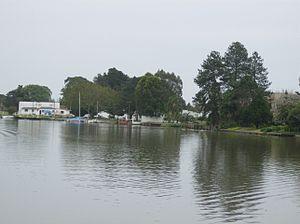
L'Arroio Pelotas est un cours d'eau du Brésil qui draine la municipalité de Pelotas, ville de l'État du Rio Grande do Sul.